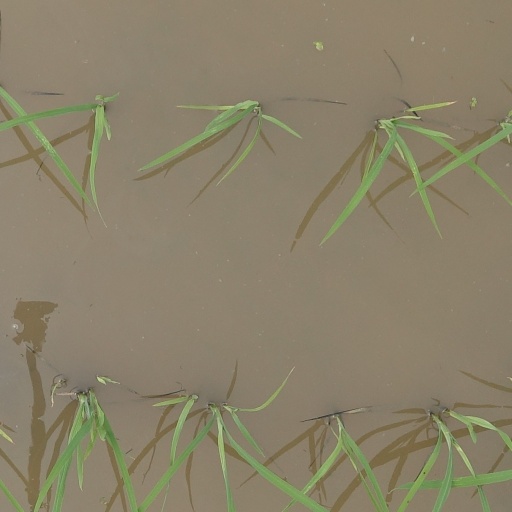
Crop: rice